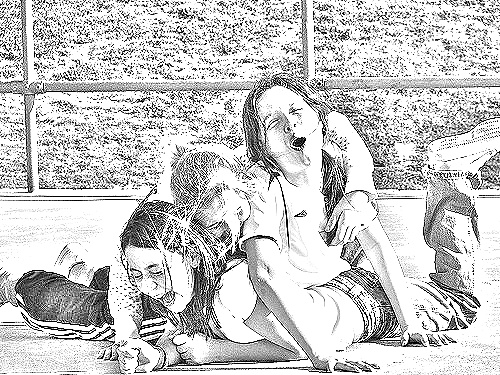
Portrait style: Sketch Portrait